Dentetsu-Ishida Station

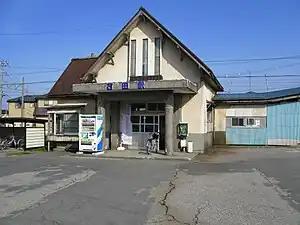
Dentetsu-Ishida Station in March 2008

is a railway station in the city of Kurobe, Toyama, Japan, operated by the private railway operator Toyama Chihō Railway.